Tepe Yahya

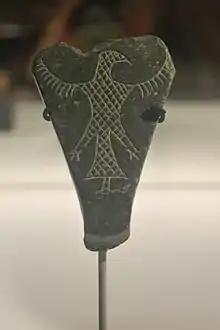
Stone plate with engraved eagle. Copper Age. Ca. 4300 BC. Yahya VC Period.

It was excavated in six seasons (1968–1971, 1973, 1975) by the American School of Prehistoric Research of the Peabody Museum of Archaeology and Ethnology of Harvard University in a joint operation with what is now the Shiraz University. The expedition